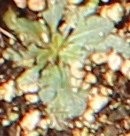
Label: Horseweed